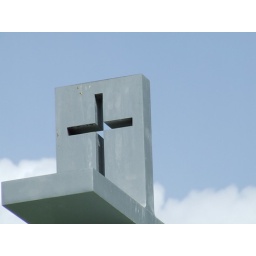
A cross against a blue sky